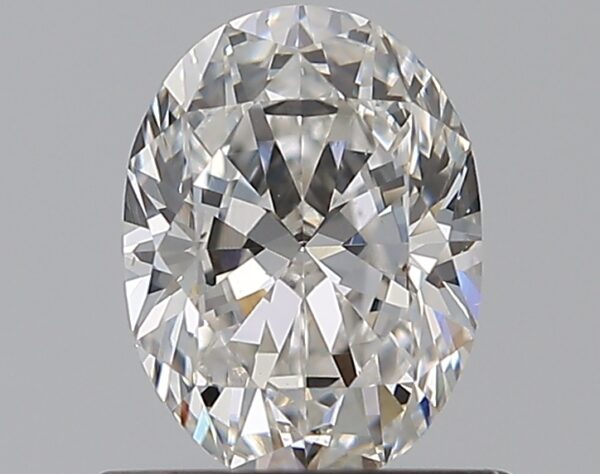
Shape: oval
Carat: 0.7
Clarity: VS2
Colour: F
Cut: VG
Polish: EX
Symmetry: VG
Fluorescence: M
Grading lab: GIA
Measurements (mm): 6.54 x 4.87 x 3.1